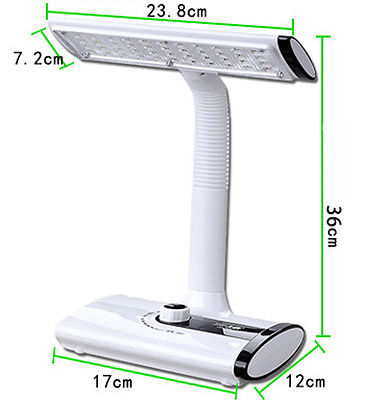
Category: lamp